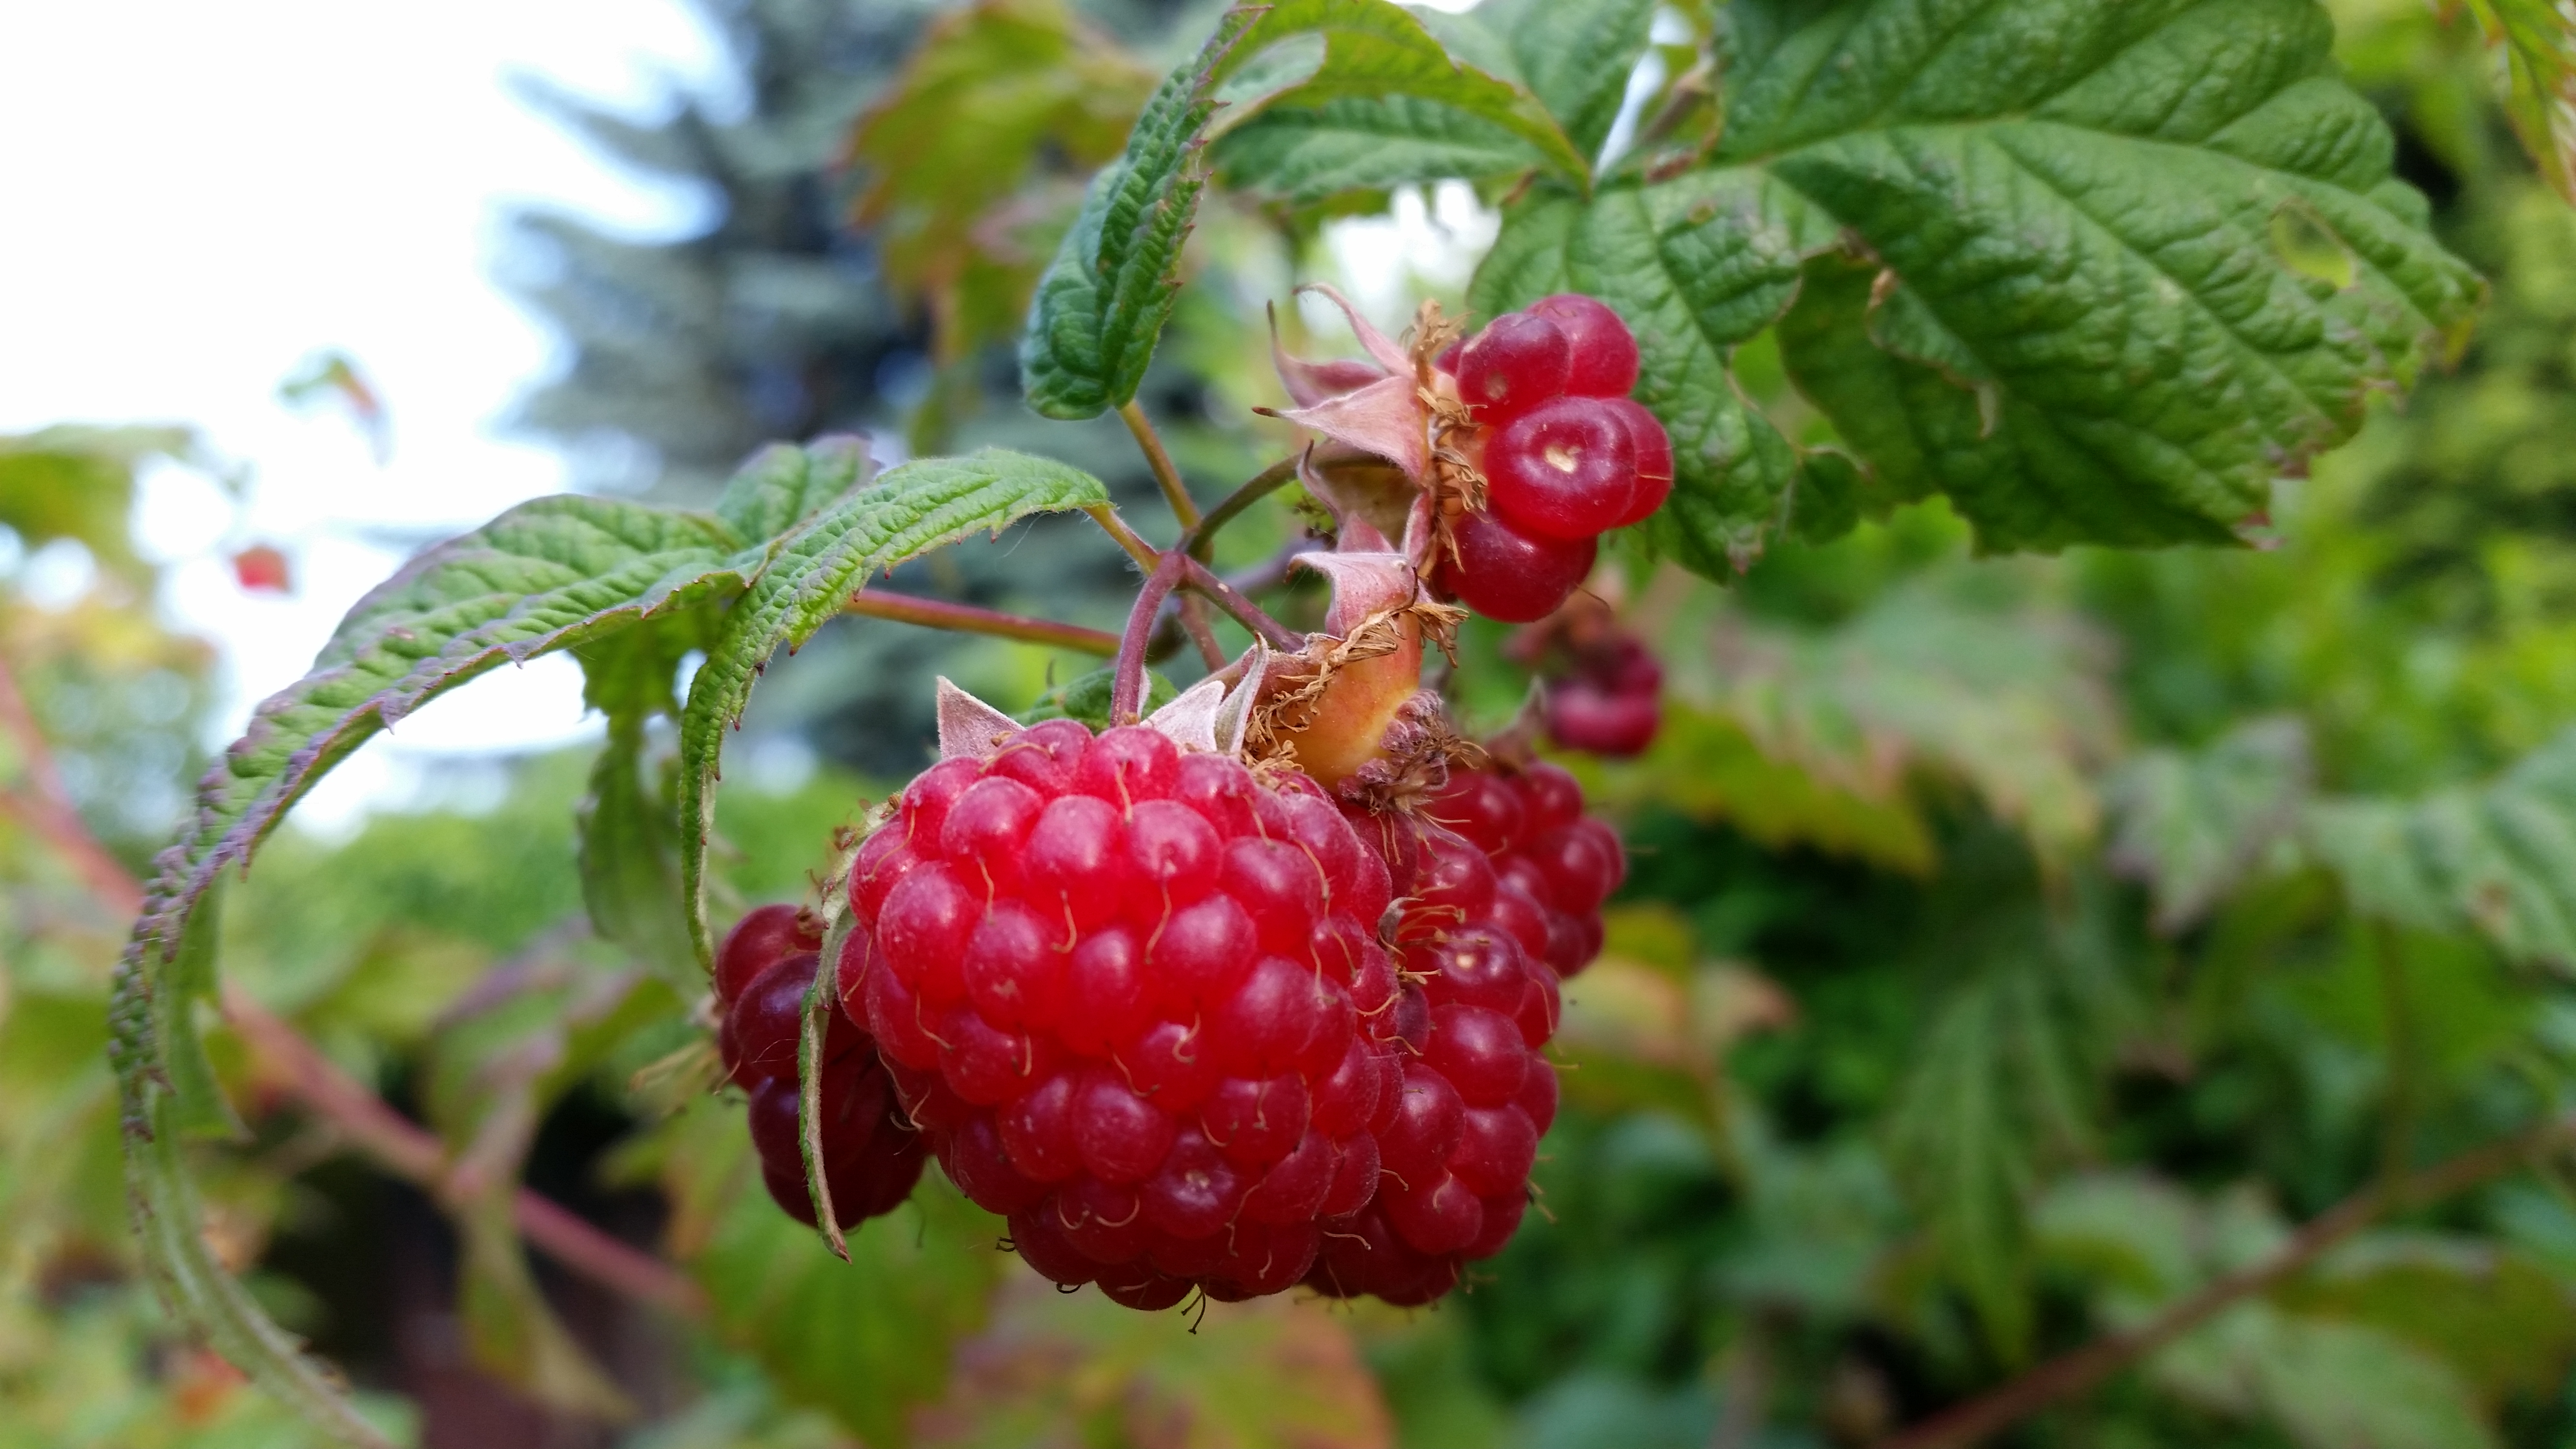
natural, berry, raspberry, fruit, plant, west indian raspberry, frutti di bosco, wine raspberry, flower, food, loganberry, red mulberry, boysenberry, salmonberry, rubus, flowering plant, tayberry, mulberry, accessory fruit, Olallieberry, native raspberry, woody plant, subshrub, strawberry, blackberry, fruit tree, produce, bramble, shrub, strawberries, cloudberry, dewberry, alpine strawberry